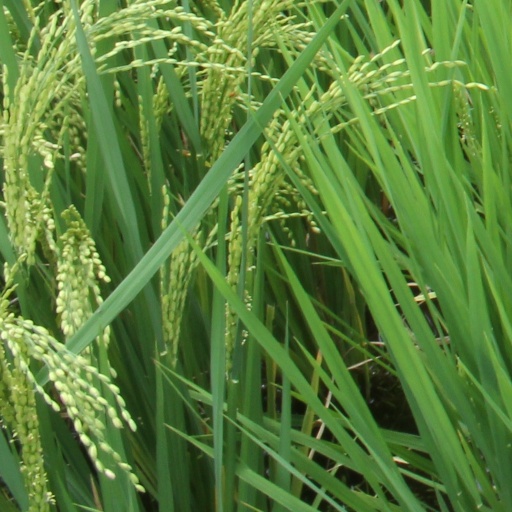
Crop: rice